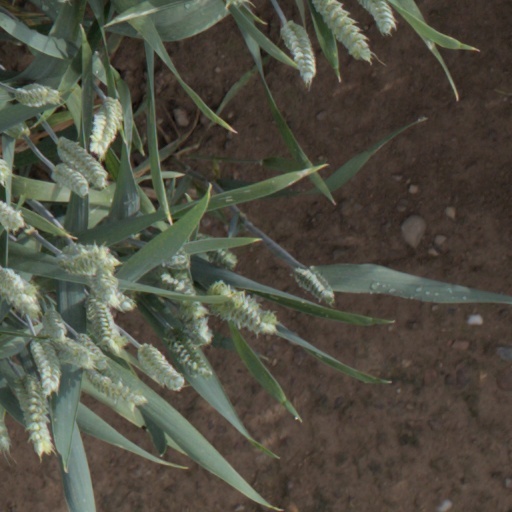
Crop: wheat